Arévalo

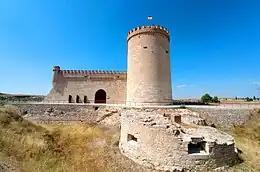
Castle of Arévalo, built between the 12th and 16th centuries.

In addition, Arévalo has other places of interest like la formidable Avenida Emilio Romero, a sports facility, a new bridge constructed , the plaza of the villa, (in Spanish, Plaza de la Villa), the municipal library, the museum of el cereal, the history of Arévalo museum, the nature center in la Plaza del Real, and the Tuesday market in the fairground.